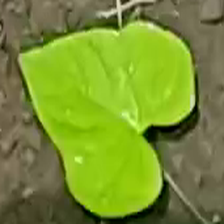
Weed species: Obscure_morning _glory(Ipomoea obscura)